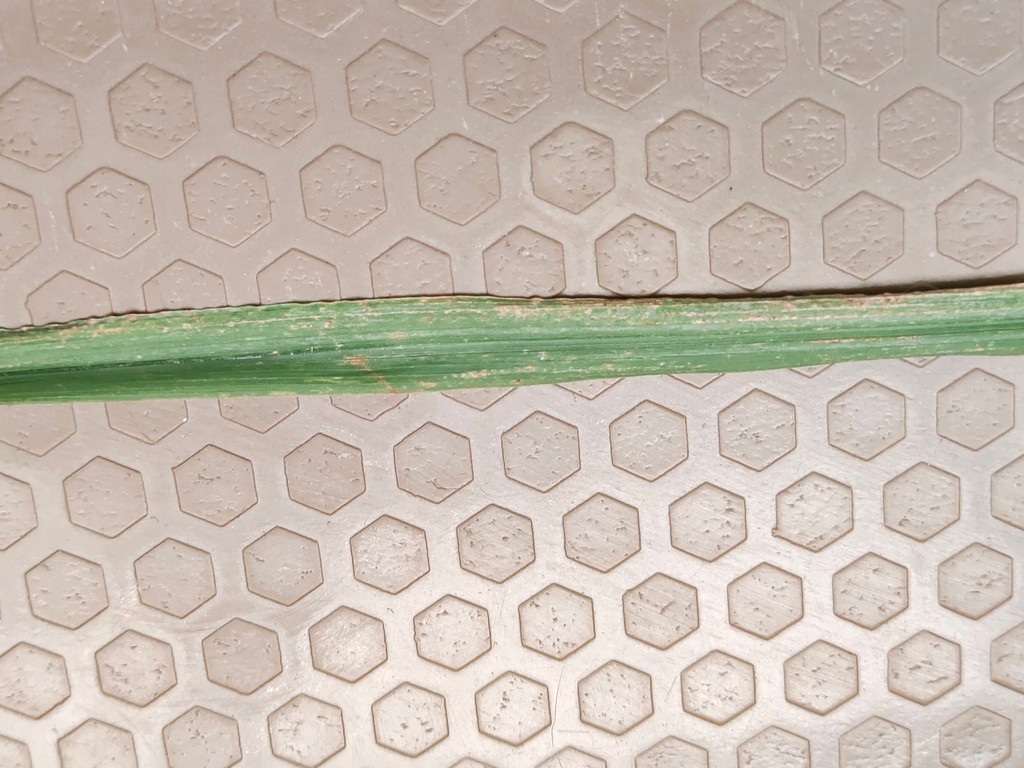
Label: Unhealthy